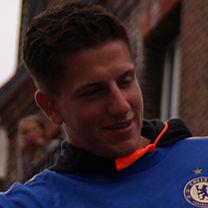
Age: 22